Rói Patursson

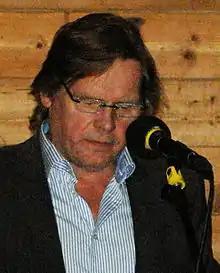
Rói Patursson in January 2014

Rói Reynagarð Patursson (born 21 September 1947) is a Faroese writer and philosopher. He was also the director of the Folk High School of the Faroes.